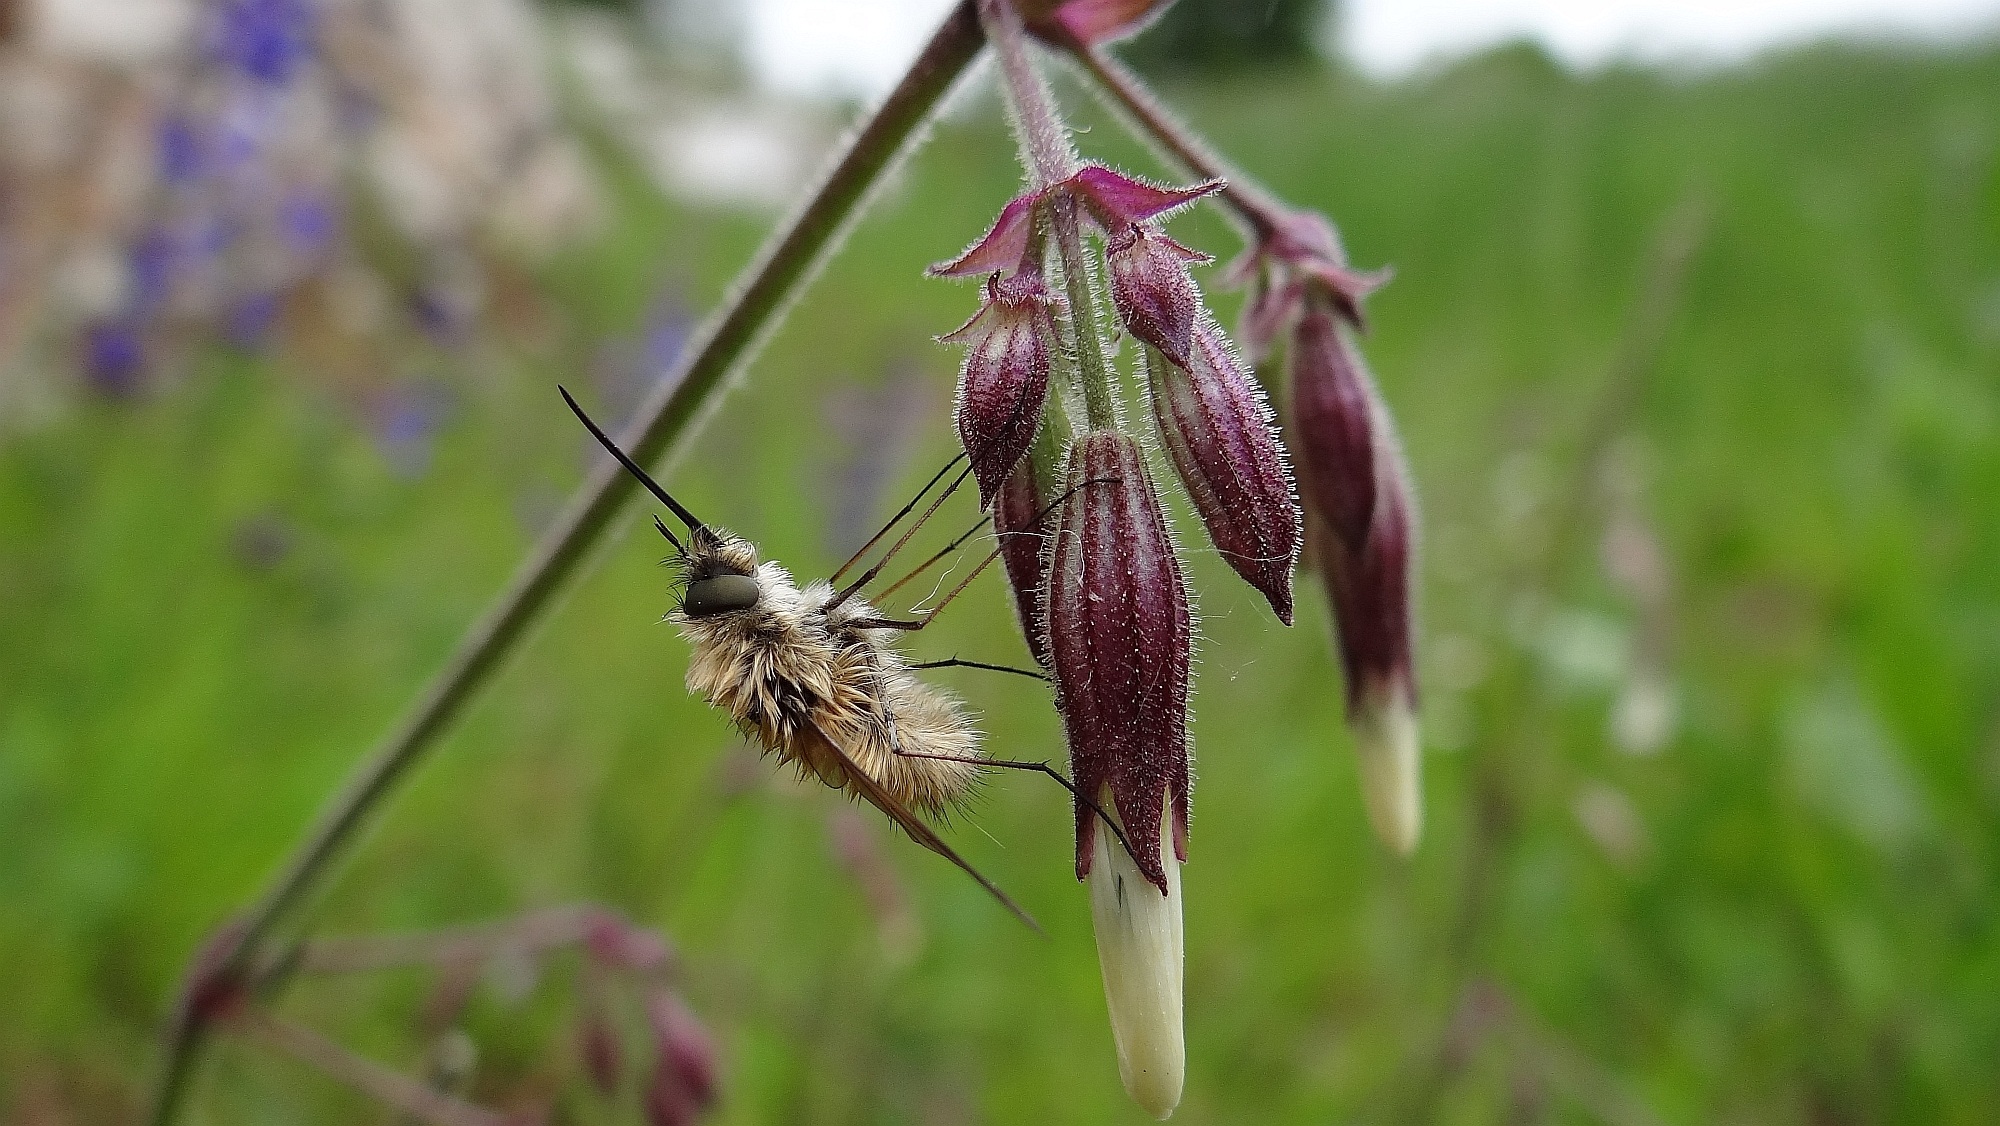
nature, grass, plant, meadow, prairie, flower, fly, insect, botany, flora, fauna, wildflower, macro photography, bombyliidae, flowering plant, bombylius major, grass family, plant stem, land plant